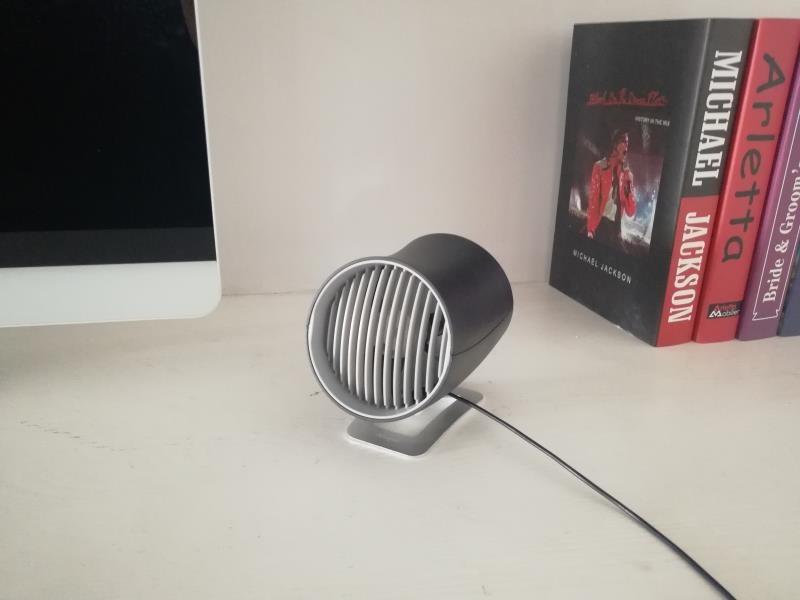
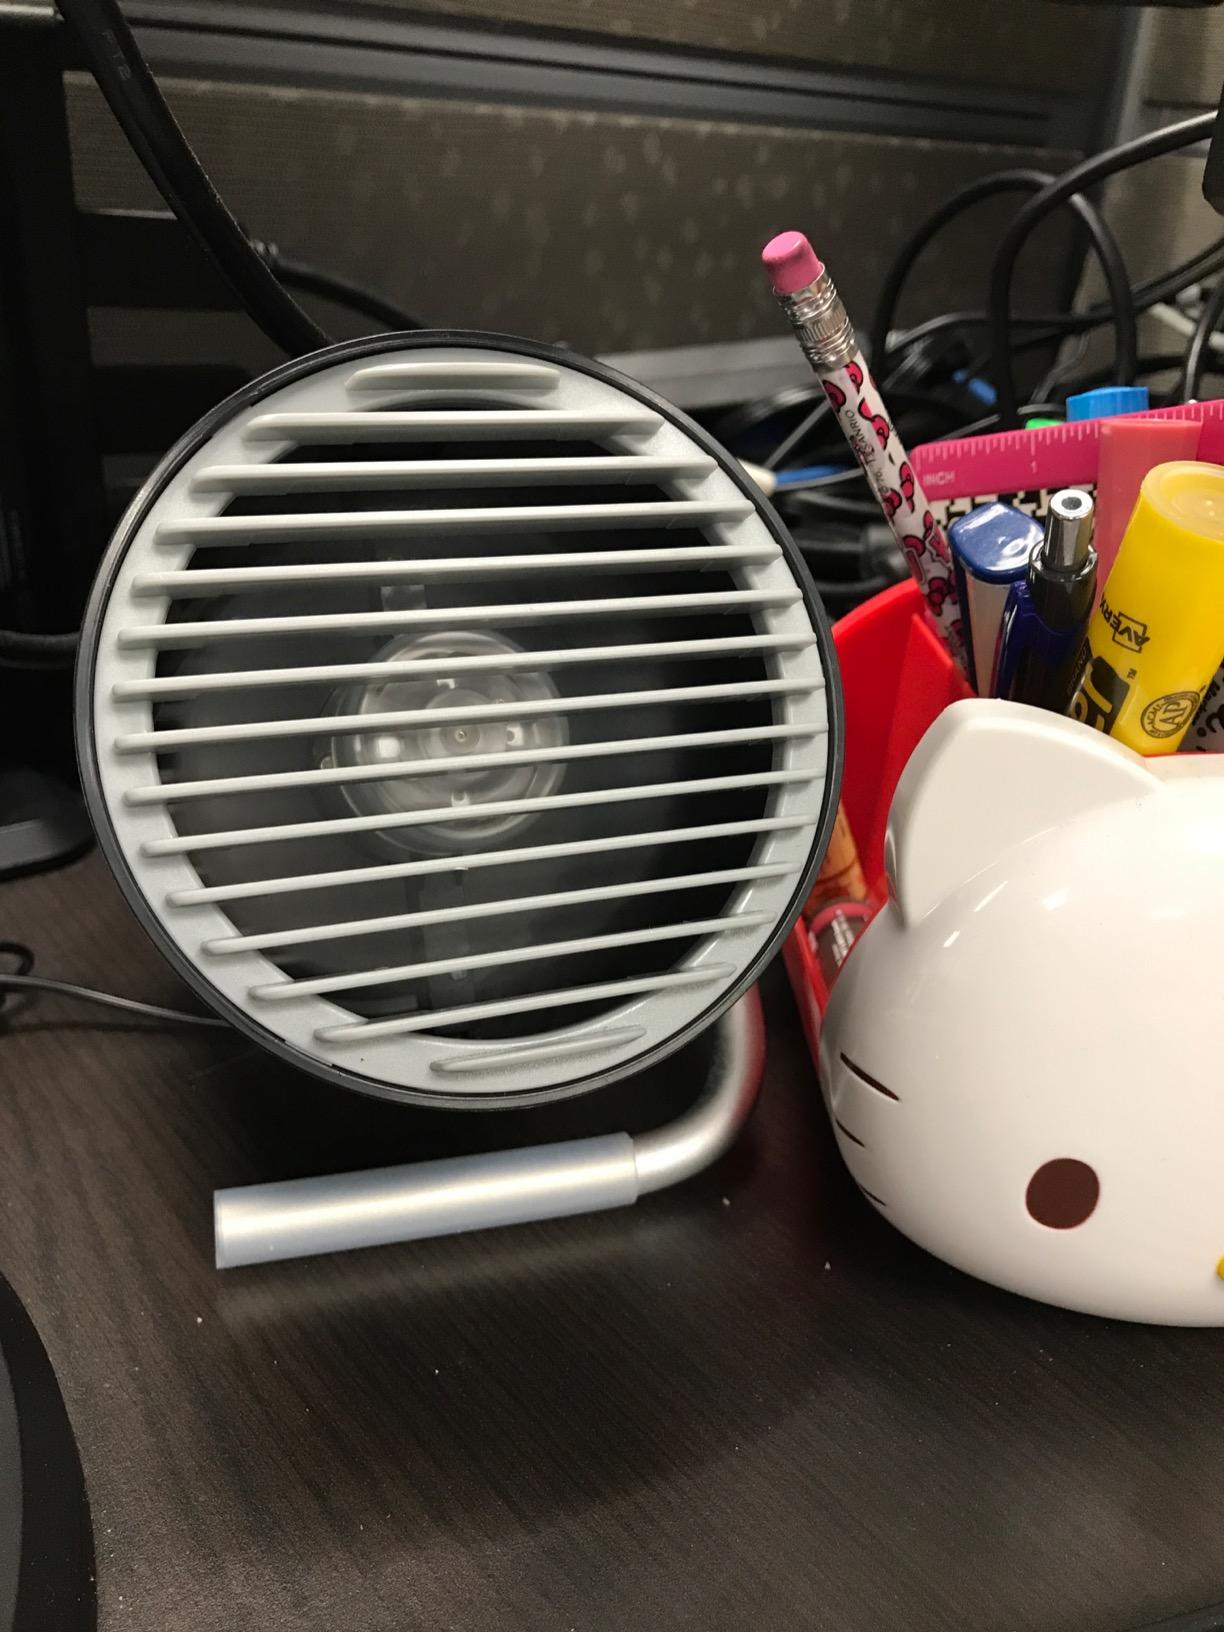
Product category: fan
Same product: no